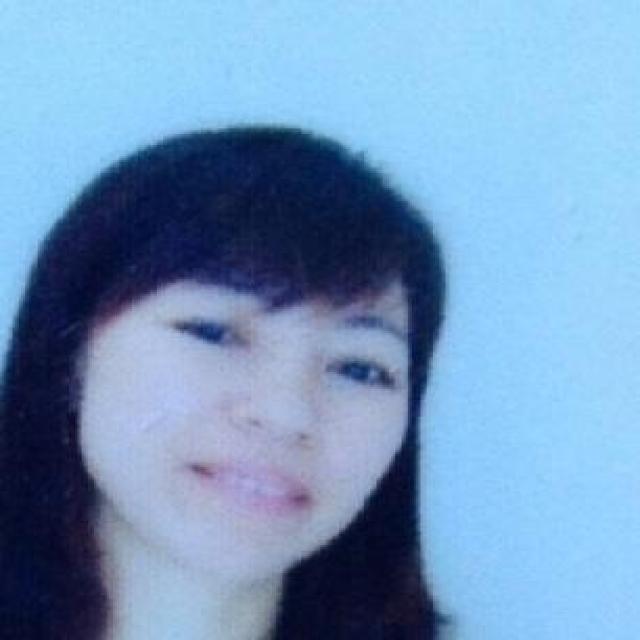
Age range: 21-44